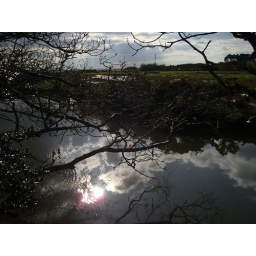
clouds in the river